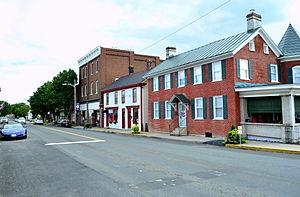
Strasburg est une municipalité américaine située dans le comté de Shenandoah en Virginie. Lors du recensement de 2010, sa population est de 6 398 habitants.